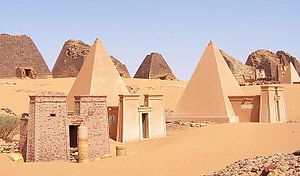
Afrikansk kunst / Generelle motiver, stilarter, materialer
Afrikansk kunst er billedkunst og arkitektur fra Afrika, eller skabt af afrikanske kunstnere, hvor traditionelle afrikanske motiver indbefatter abstraktion, geometriske figurer, stiliserede menneskefigurer, ansigtsmasker og antik ægyptisk kunst.